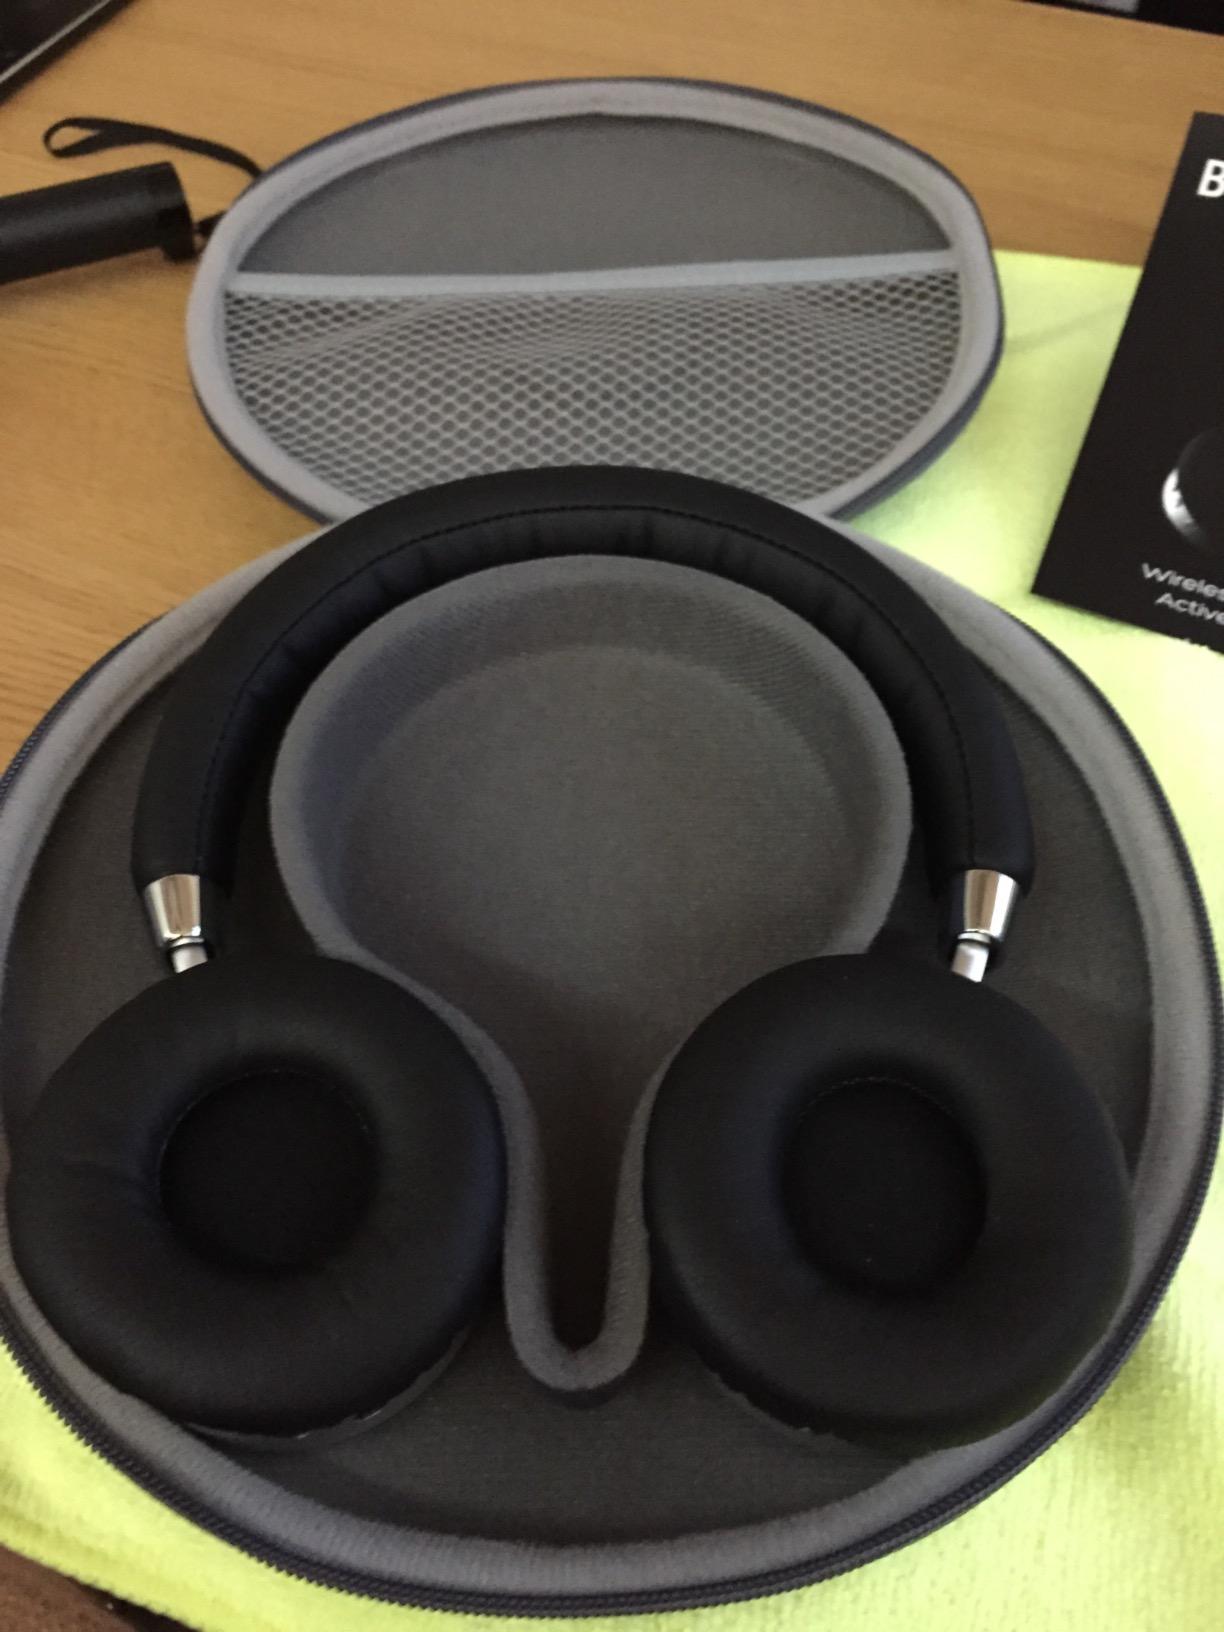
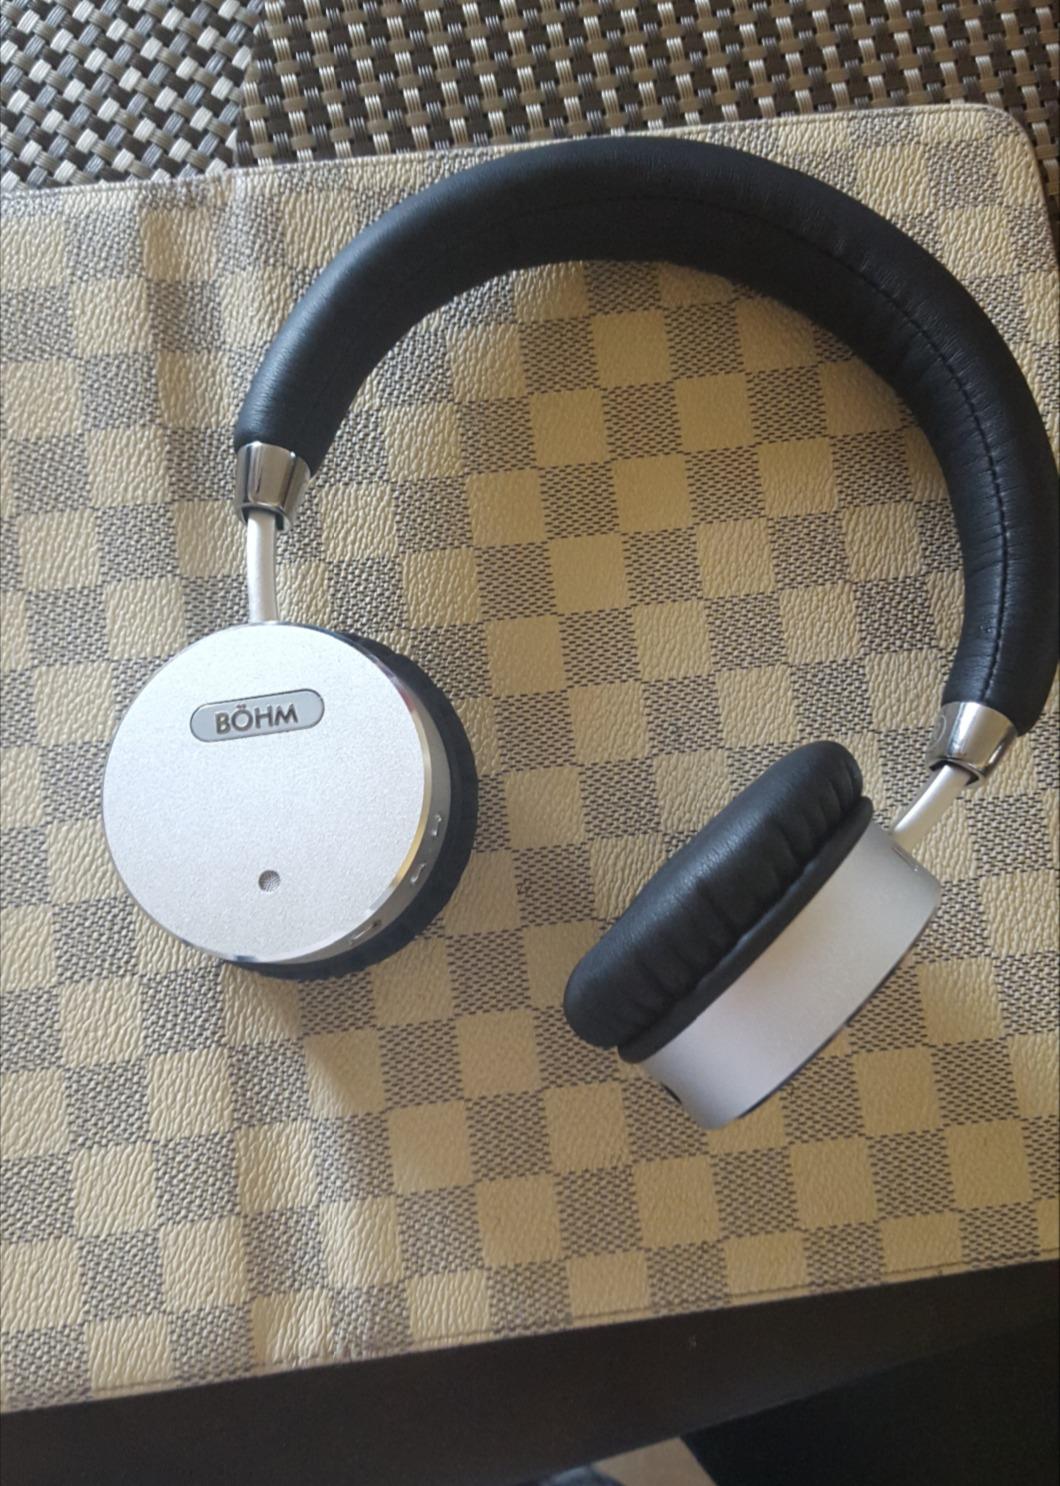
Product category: headphones
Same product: yes